International Brotherhood of Teamsters

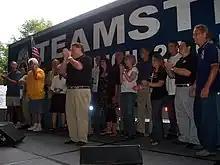
A Teamsters gathering at the YearlyKos 2007 convention

The worsening corruption scandal led the AFL–CIO to eject the Teamsters. AFL–CIO President George Meany, worried that corruption scandals plaguing a number of unions at the time might lead to harsh regulation of unions or even the withdrawal of federal labor law protection, began an anti-corruption drive in April 1956. New rules were enacted by the labor federation's executive council that provided for the removal of vice presidents engaged in corruption as well as the ejection of unions considered corrupt. The McClellan Committee's investigation only worsened the dispute between the AFL–CIO and the Teamsters. In January 1957, the AFL–CIO proposed a new rule which would bar officers of the federation from continuing to hold office if they exercised their Fifth Amendment rights in a corruption investigation. Beck opposed the new rule, but the Ethical Practices Committee of AFL–CIO instituted the rule on January 31, 1957. The Teamsters were given 90 days to reform, but Beck retaliated by promising more raids on AFL–CIO member unions if the union was ousted. Beck's opposition prompted a successful move by Meany to remove Beck from the AFL–CIO executive council on the grounds of corruption. After extensive hearings and appeals which lasted from July to September 1957, the AFL–CIO voted on September 25, 1957, to eject the Teamsters if the union did not institute reforms within 30 days. Beck refused to institute any reforms, and the election of Jimmy Hoffa (whom the AFL–CIO considered as corrupt as Beck) led the labor federation to suspend the Teamsters union on October 24, 1957. Meany offered to keep the Teamsters within the AFL–CIO if Hoffa resigned as president, but Hoffa refused and the formal expulsion occurred on December 6, 1957.